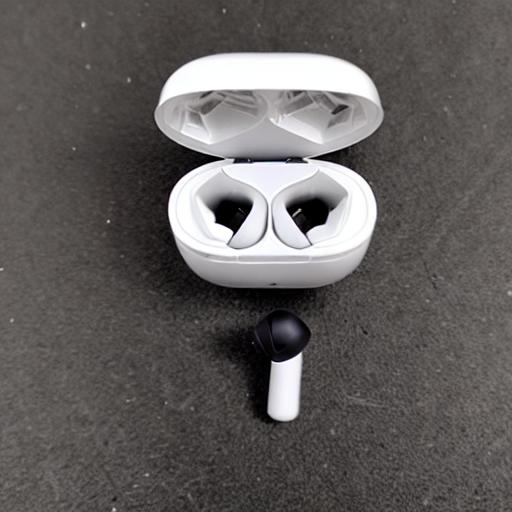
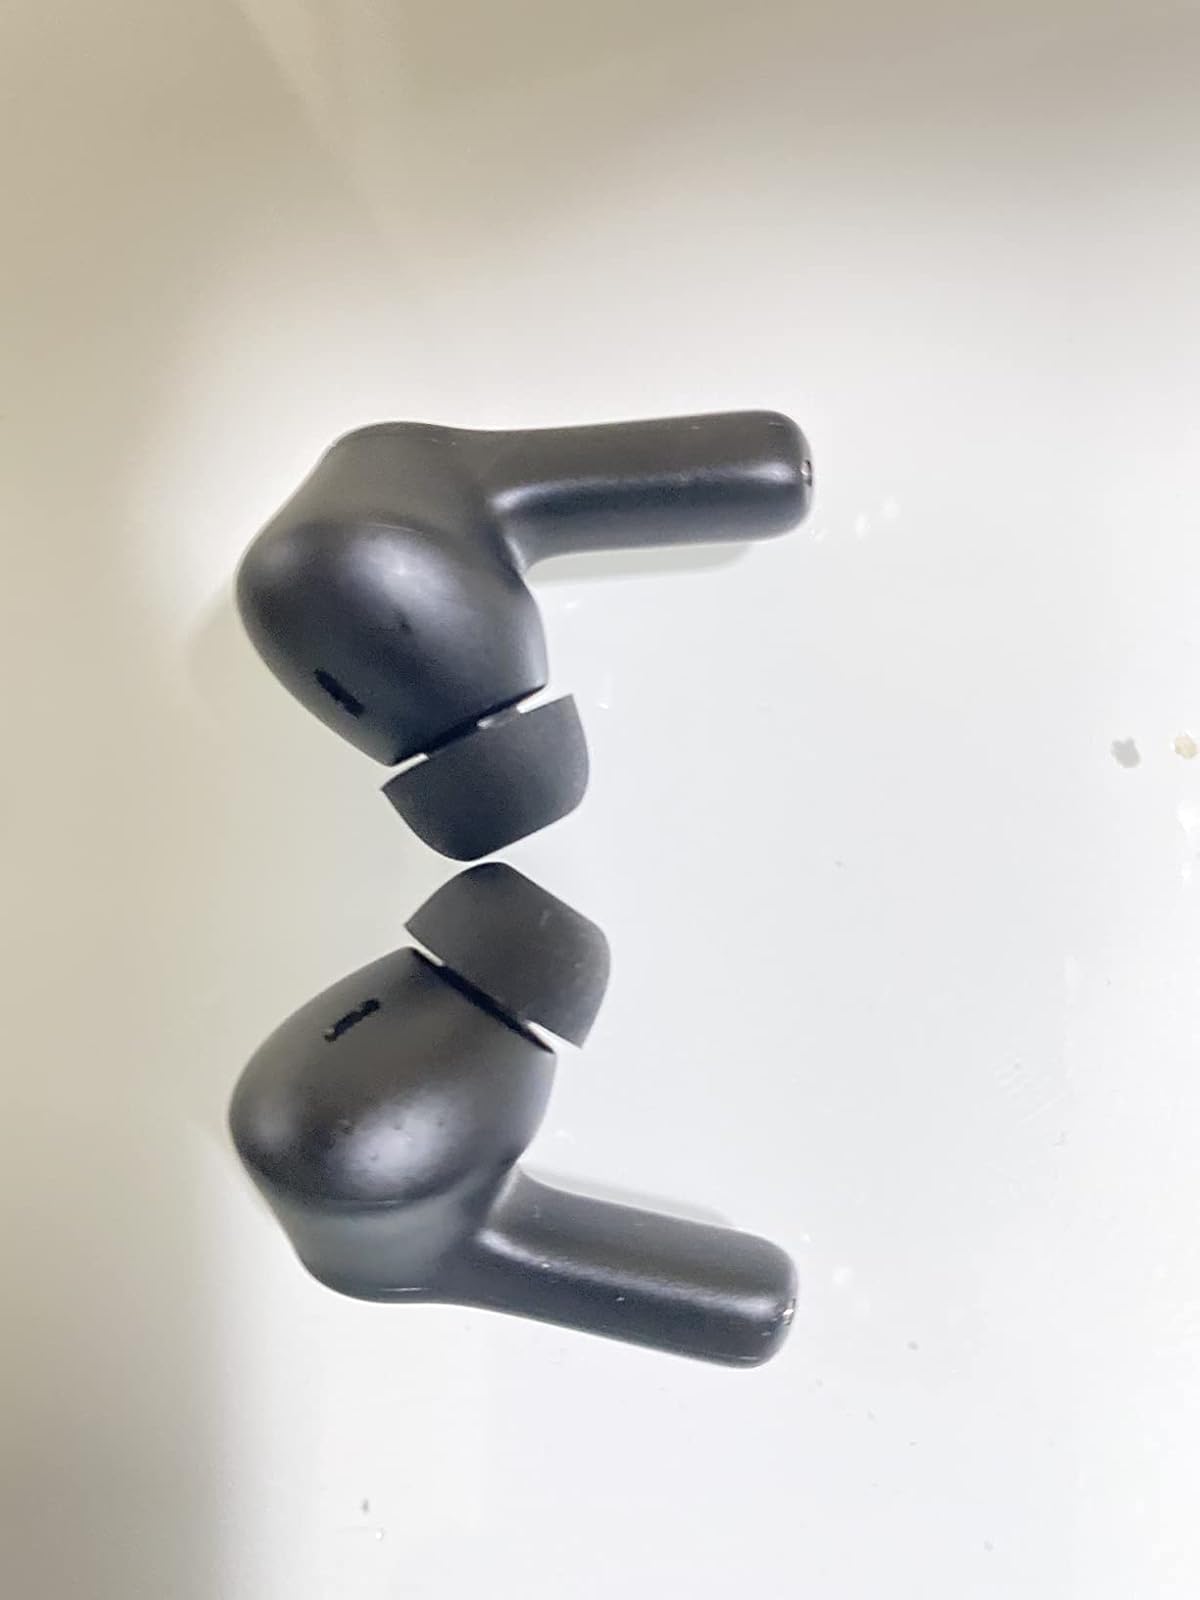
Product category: earbuds
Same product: no